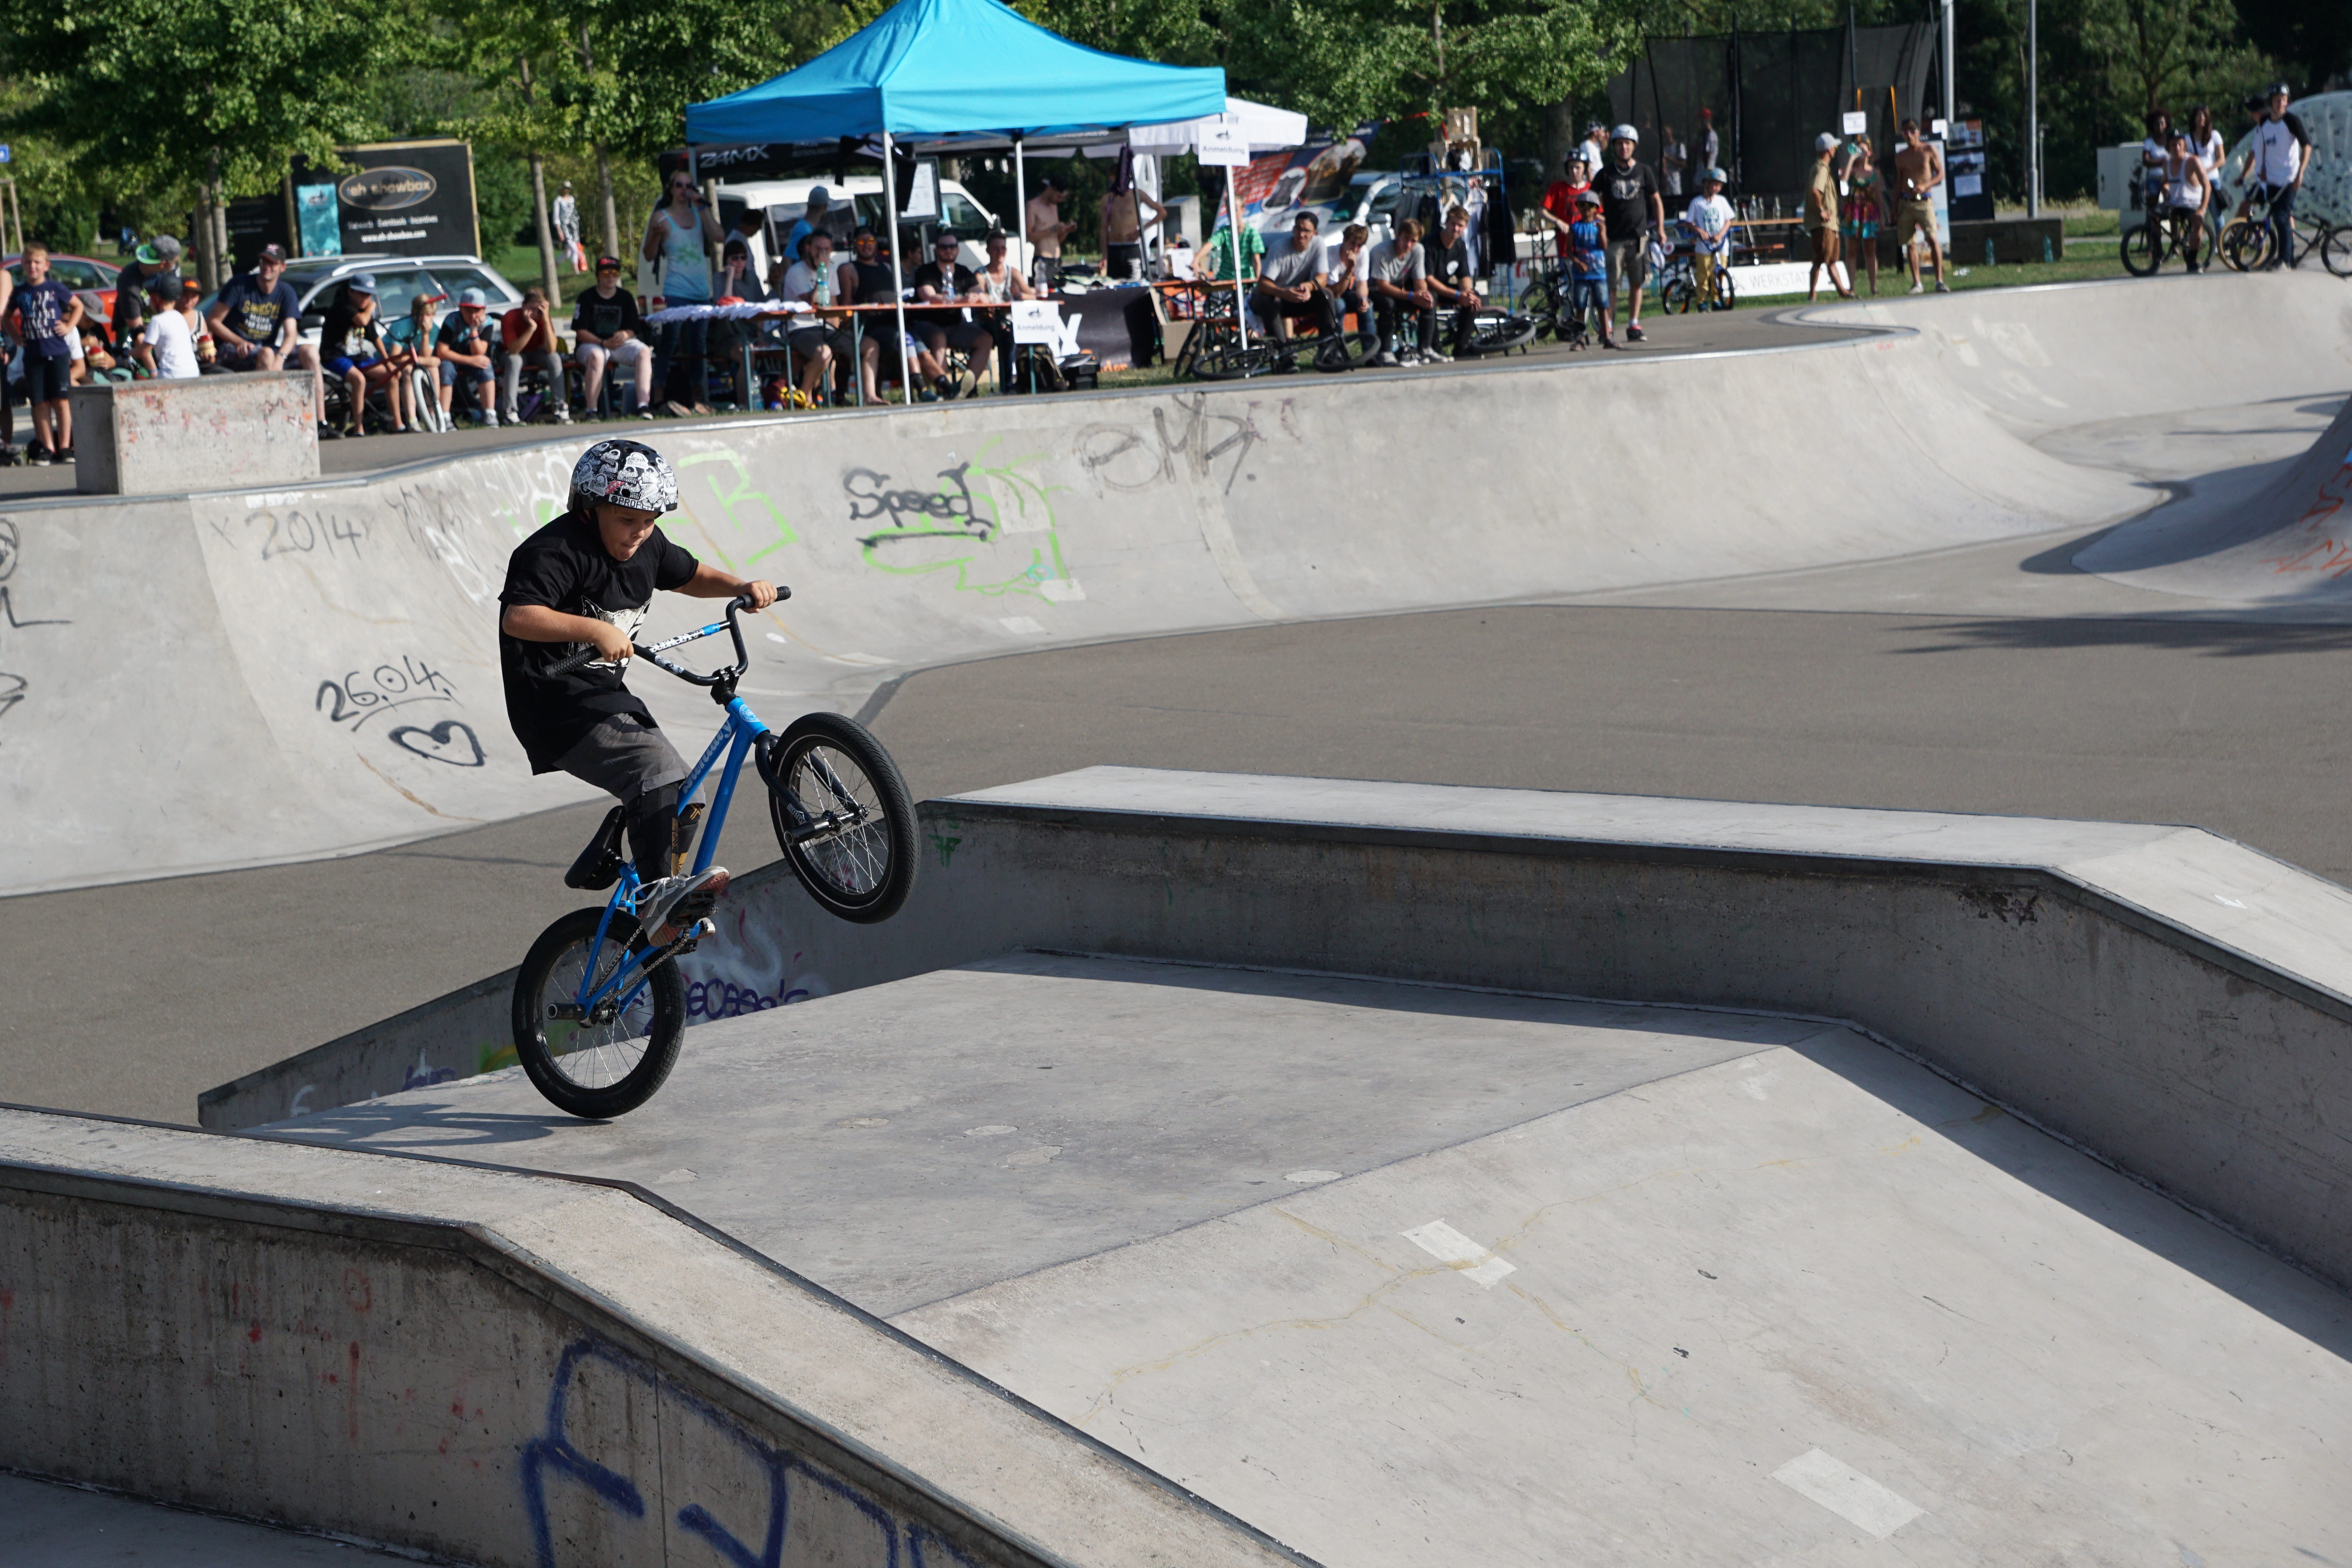
sport, wheel, bike, drive, extreme sport, cycle, bmx, competition, fun, sports, cool, joy, germany, championship, spectacular, benefit from, tuttlingen, kurzweil, cycle sport, bicycle motocross, bmx bike, freestyle bmx, bmx racing